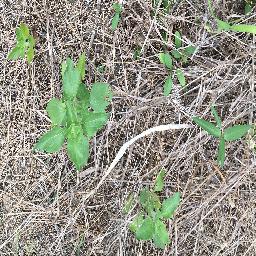
Label: siam_weed